Cover Me (American TV series)

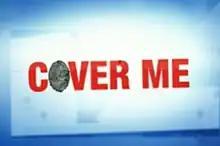

Cover Me (also known as Cover Me: Based on the True Life of an FBI Family) is an American crime comedy-drama series which ran on the USA Network from March 5, 2000, to March 24, 2001.